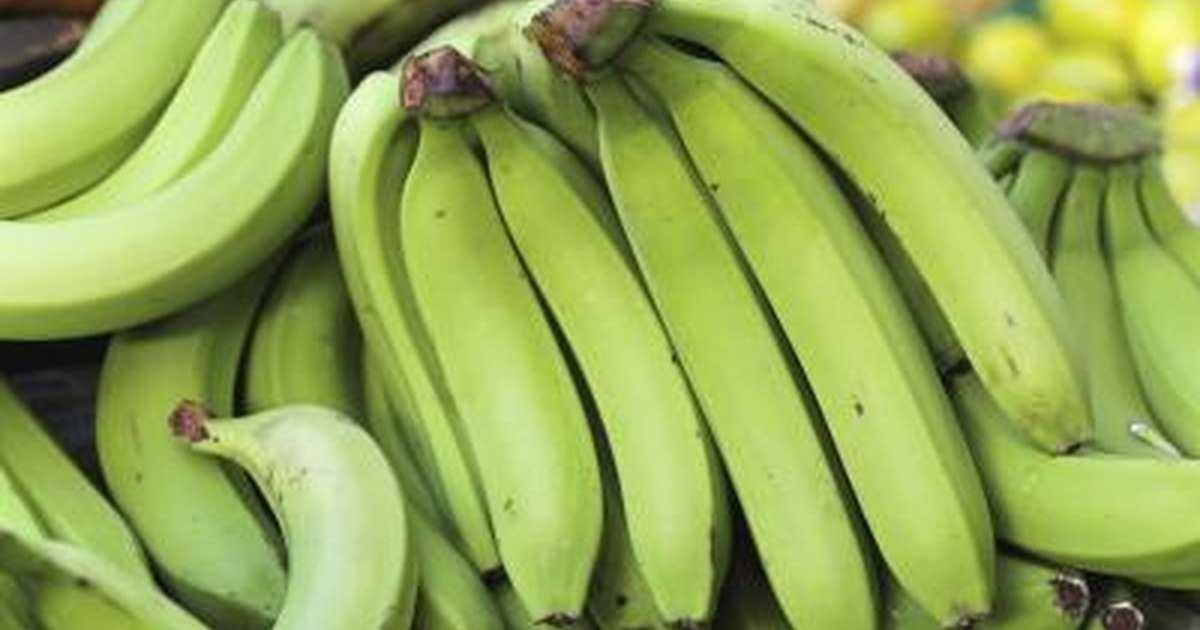
Label: Banana